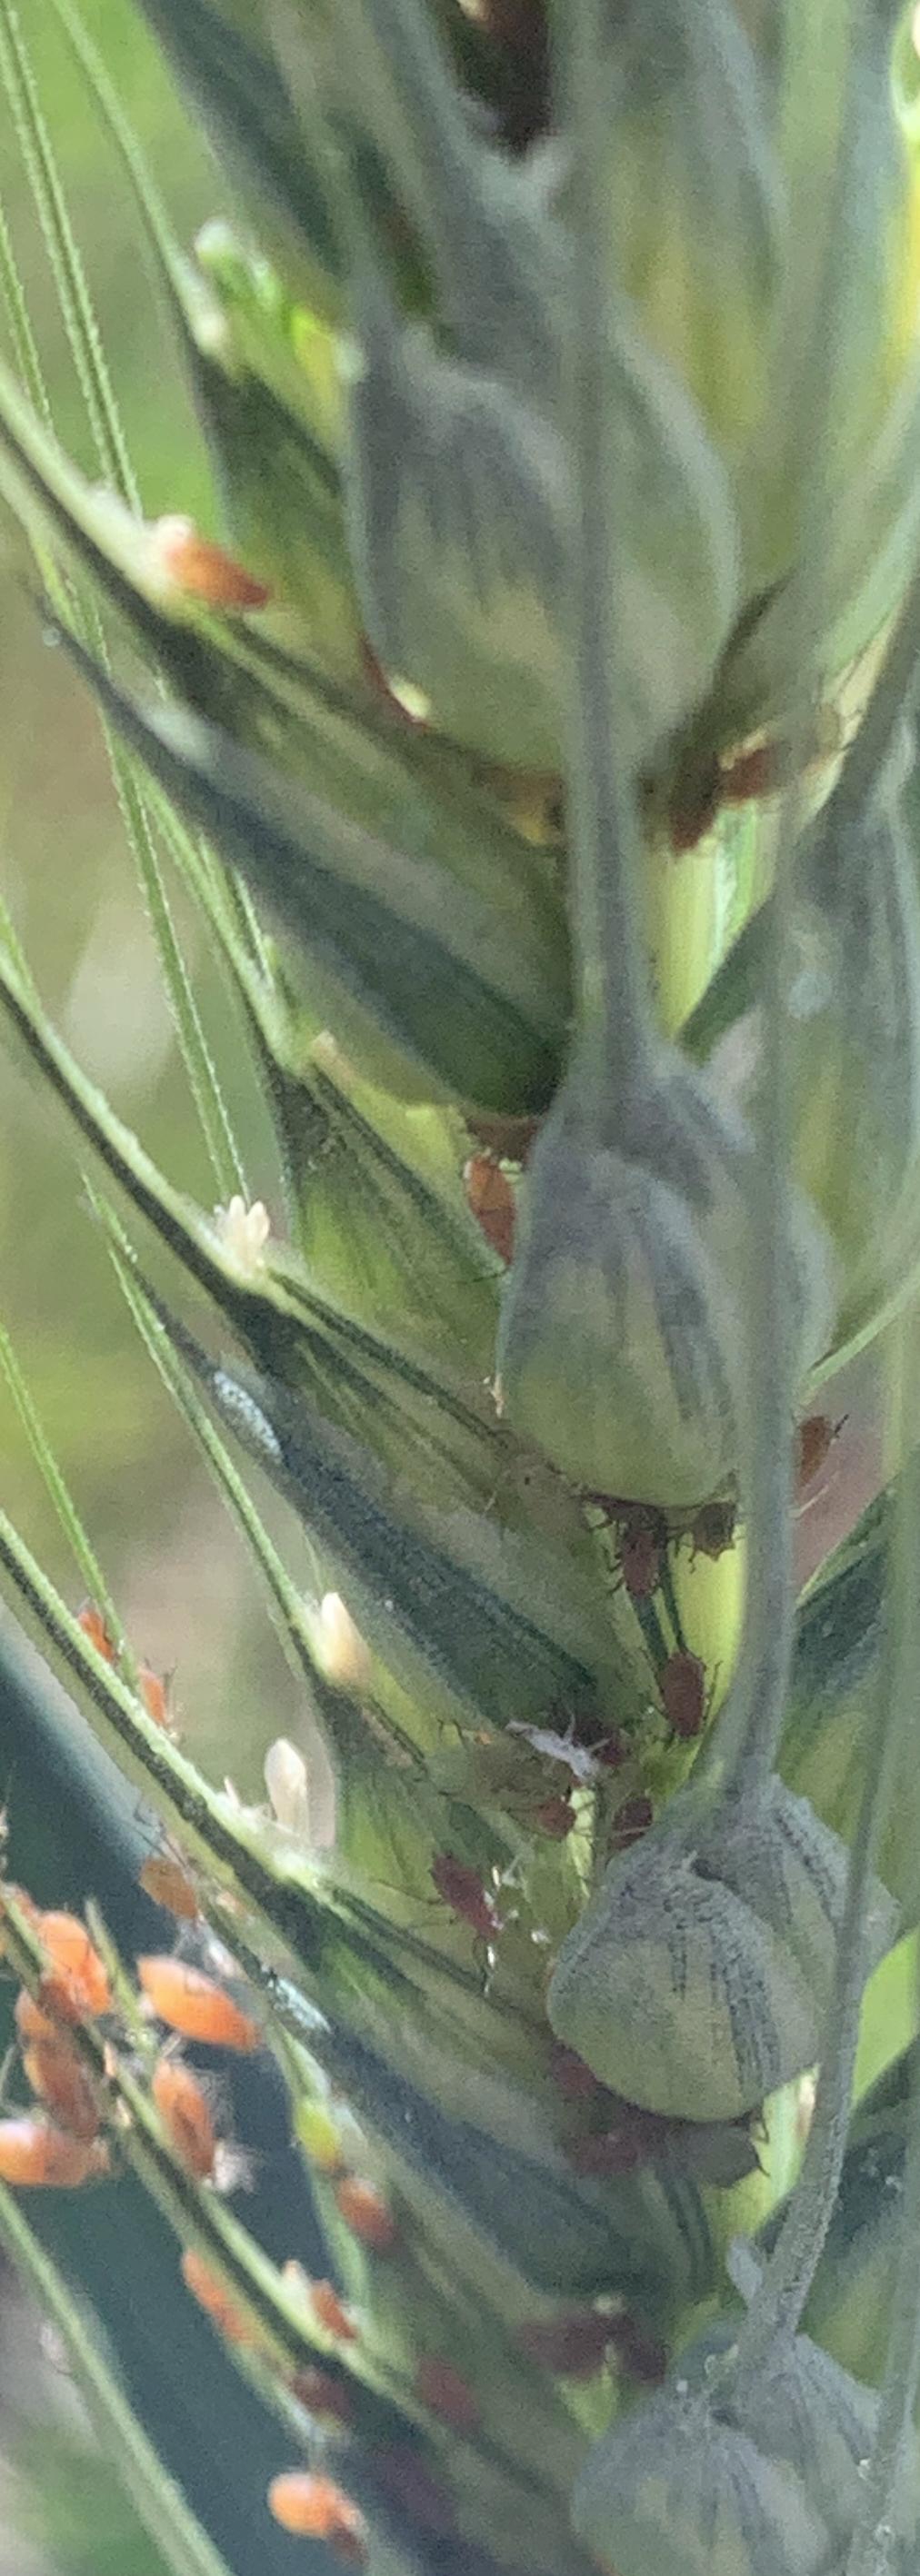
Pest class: english_grain_aphid